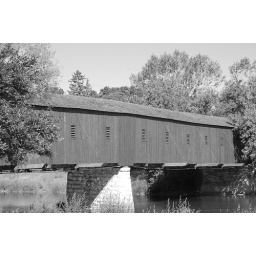
West Mountrose the only standing wooden bridge in Ontario.